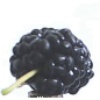
Label: mulberry